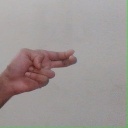
अक्षर: ह